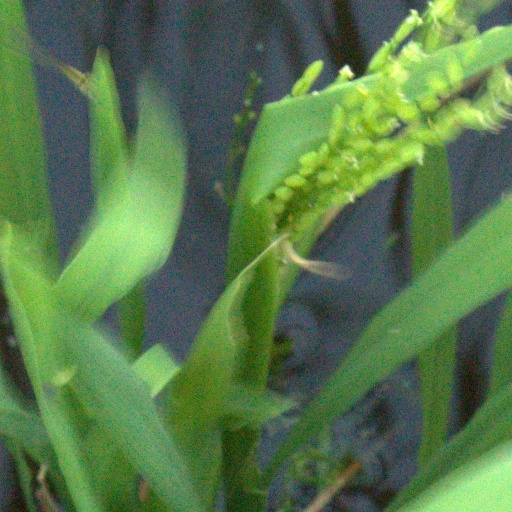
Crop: rice